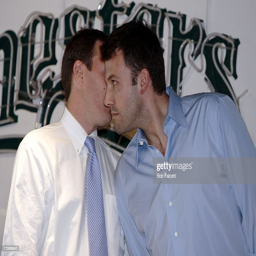
actor greets politician as he visits the campus to campaign .